Lisa Song Sutton

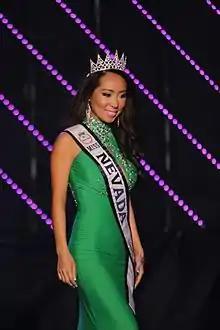
Sutton in 2014

Lisa Song Sutton-Gunderson (née Sutton) is an American entrepreneur, attorney, real estate investor, motivational speaker, model, beauty pageant titleholder and former congressional candidate.